Wächtersbach station

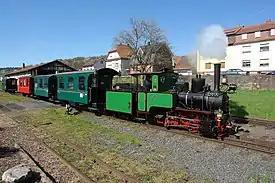
Dampfkleinbahn Wächtersbach-Bad Orb (locomotive Emma)

The Wächtersbach–Bad Orb railway was originally a standard gauge line, which began in Wächtersbach and ran to Bad Orb. It was opened on 23 May 1901 and closed on 4 March 1995. On 26 May 2001, the first section in Bad Orb was reopened as a 600-mm gauge railway and the whole route to Wächtersbach has been operated since 29 October 2006 (locomotive Emma). The seasonal service operates on Sundays and public holidays from Easter to the end of October. Trains stop at the former station called "Wächtersbach Kleinbahnhof" next to Wächtersbach station and the operator uses the (unofficial) platform 21.